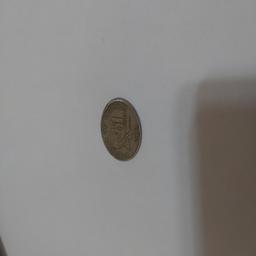
Label: 1_Old_Front